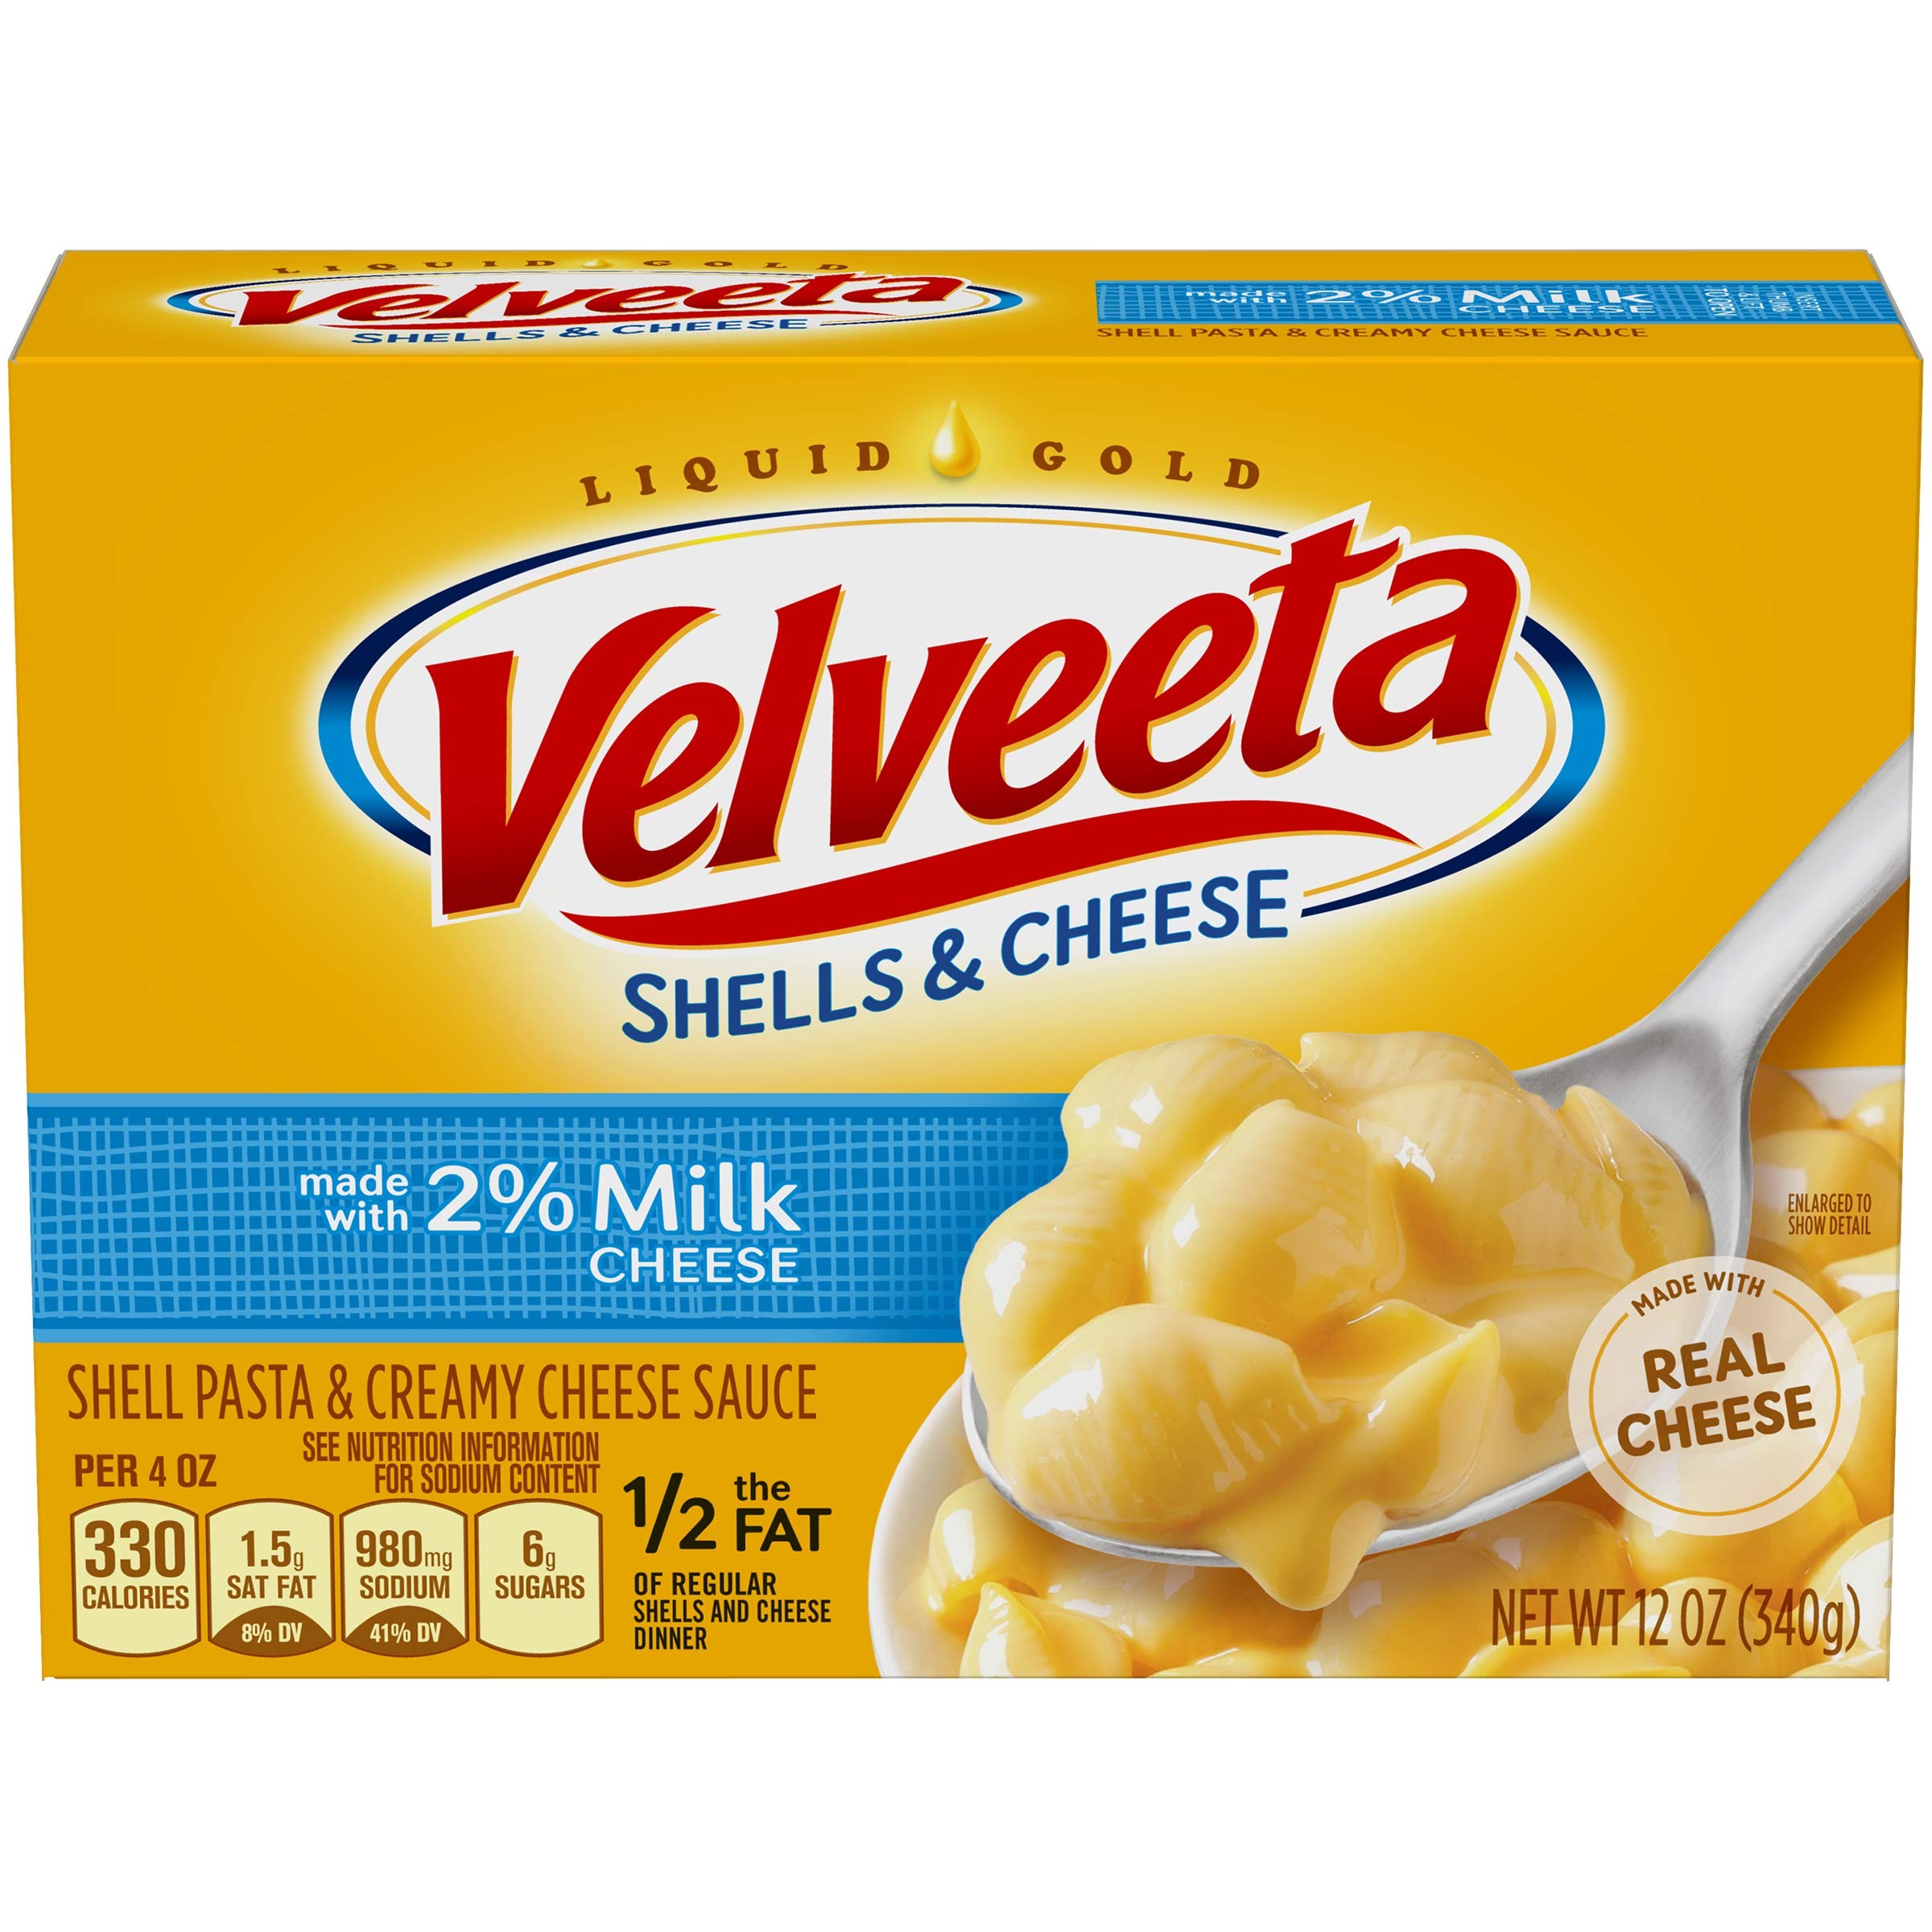
Item Name: Velveeta Shells & Cheese with Milk (12oz Boxes, Pack of 6)
Bullet Point 1: Kraft
Bullet Point 2: Velveeta
Bullet Point 3: Shells & Cheese made with 2% Milk Cheese
Bullet Point 4: 12oz Box
Bullet Point 5: Pack of 6
Value: 72.0
Unit: Ounce

Price: 3.24